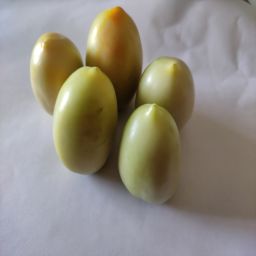
Crop: Tomato
Quality: Unripe